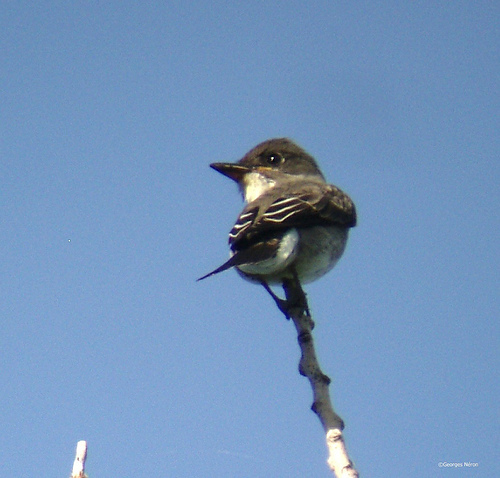
this olive green bird has darker brown wings with alternating white primaries and scecondaries, with a buff underside and a dark brown tail.
this is a grey bird with black wings and a white breast.
a small brown and white bird with a white throat and a short pointed beak.
this bird has a brown crown, a short pointed bill, and a white striped wing
this bird has a brown crown, nape and covert area with a white throat too.
a brown and white bird with a white breast and striped tail feathers.
a tiny bird that is primarily a grey/brown with black and white feathers and a white breast
this bird has wings that are black and has a white belly
this tiny bird is greyscale in color and has a short and stout beak.
a short grey bird with white lines streaking across his back
Species: Olive Sided Flycatcher